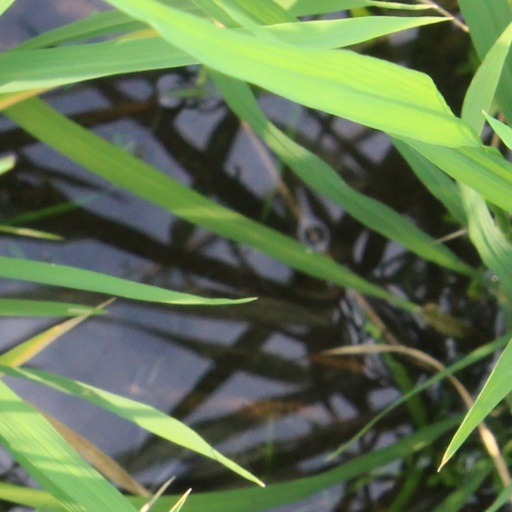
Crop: rice